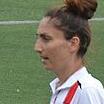
Age: 29